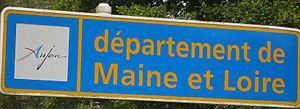
Le département de Maine-et-Loire est un département français du Val de Loire dans la région Pays de la Loire. Créé en 1790, ses limites reprennent en grande partie celles de l'ancienne province d'Anjou.